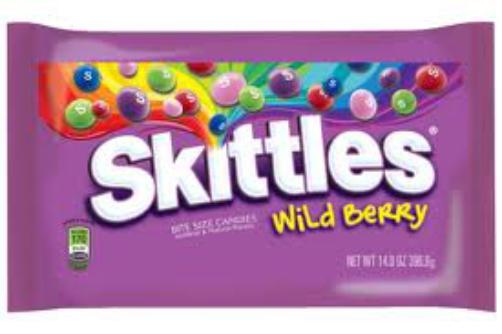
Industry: Food